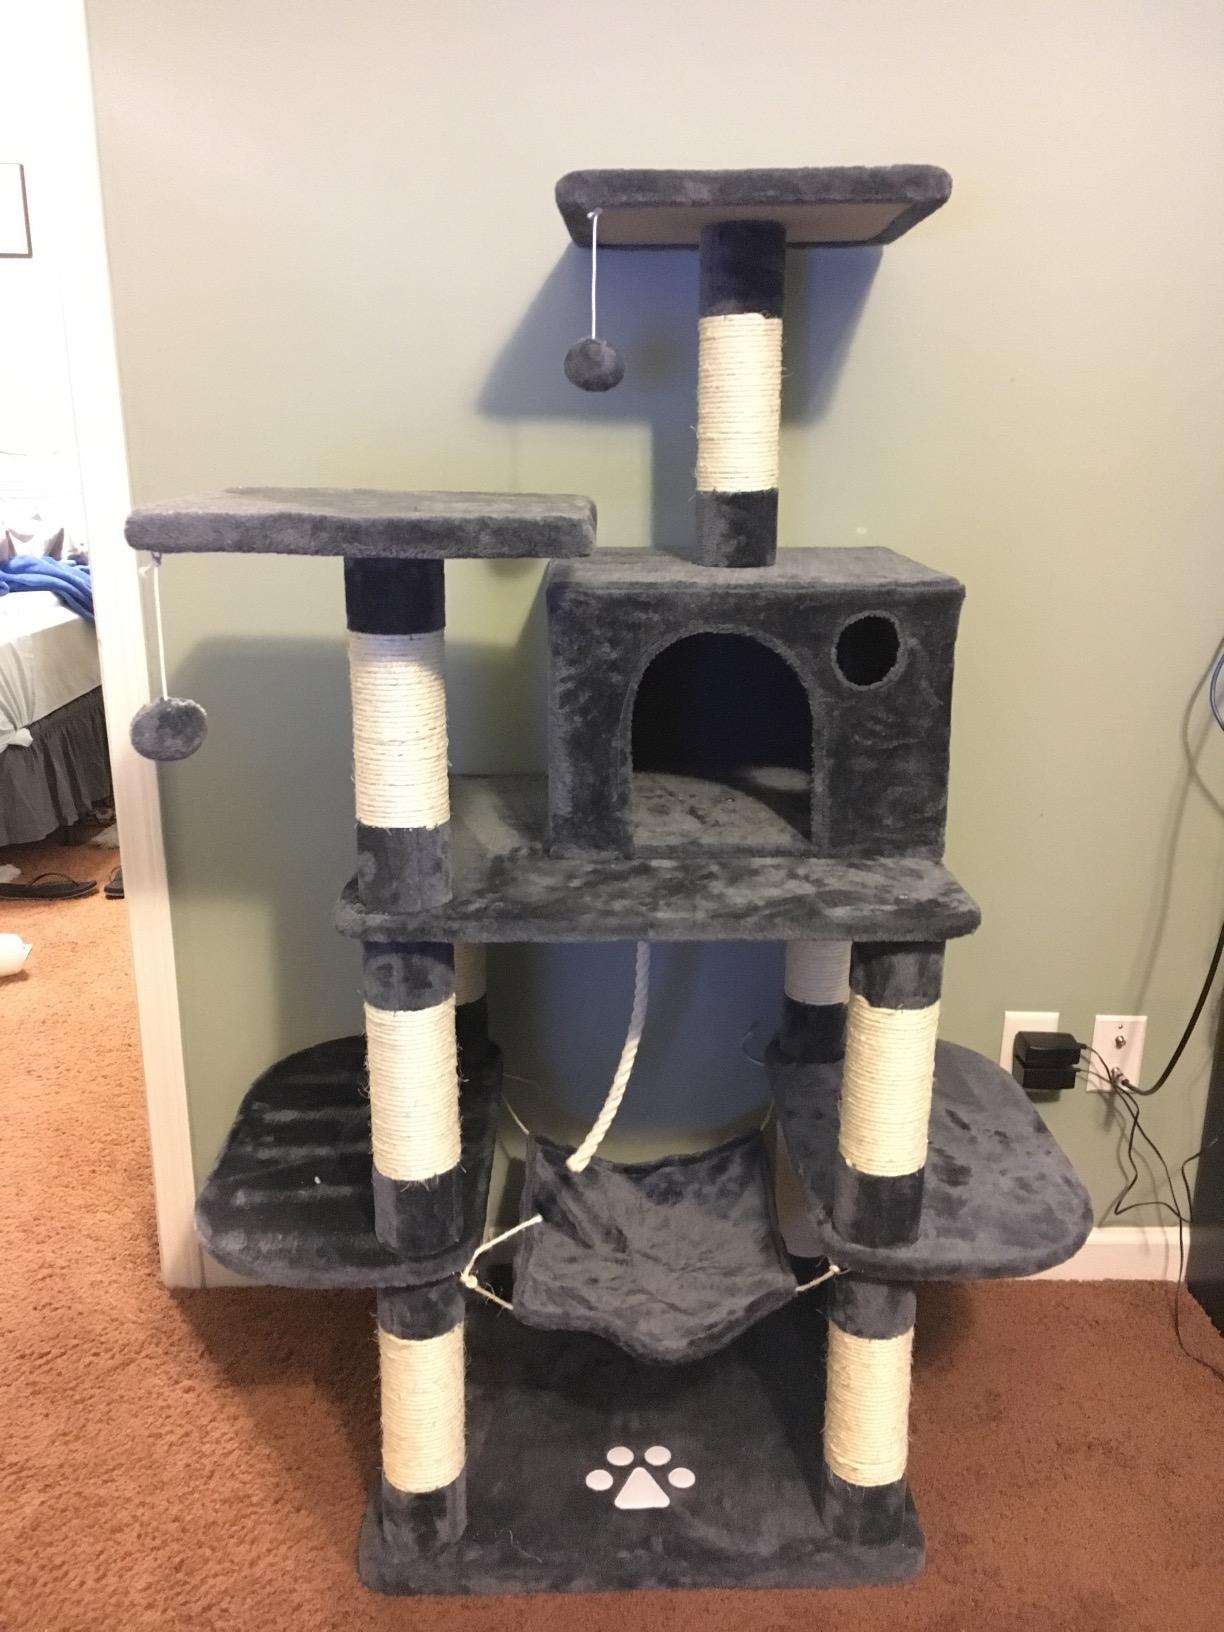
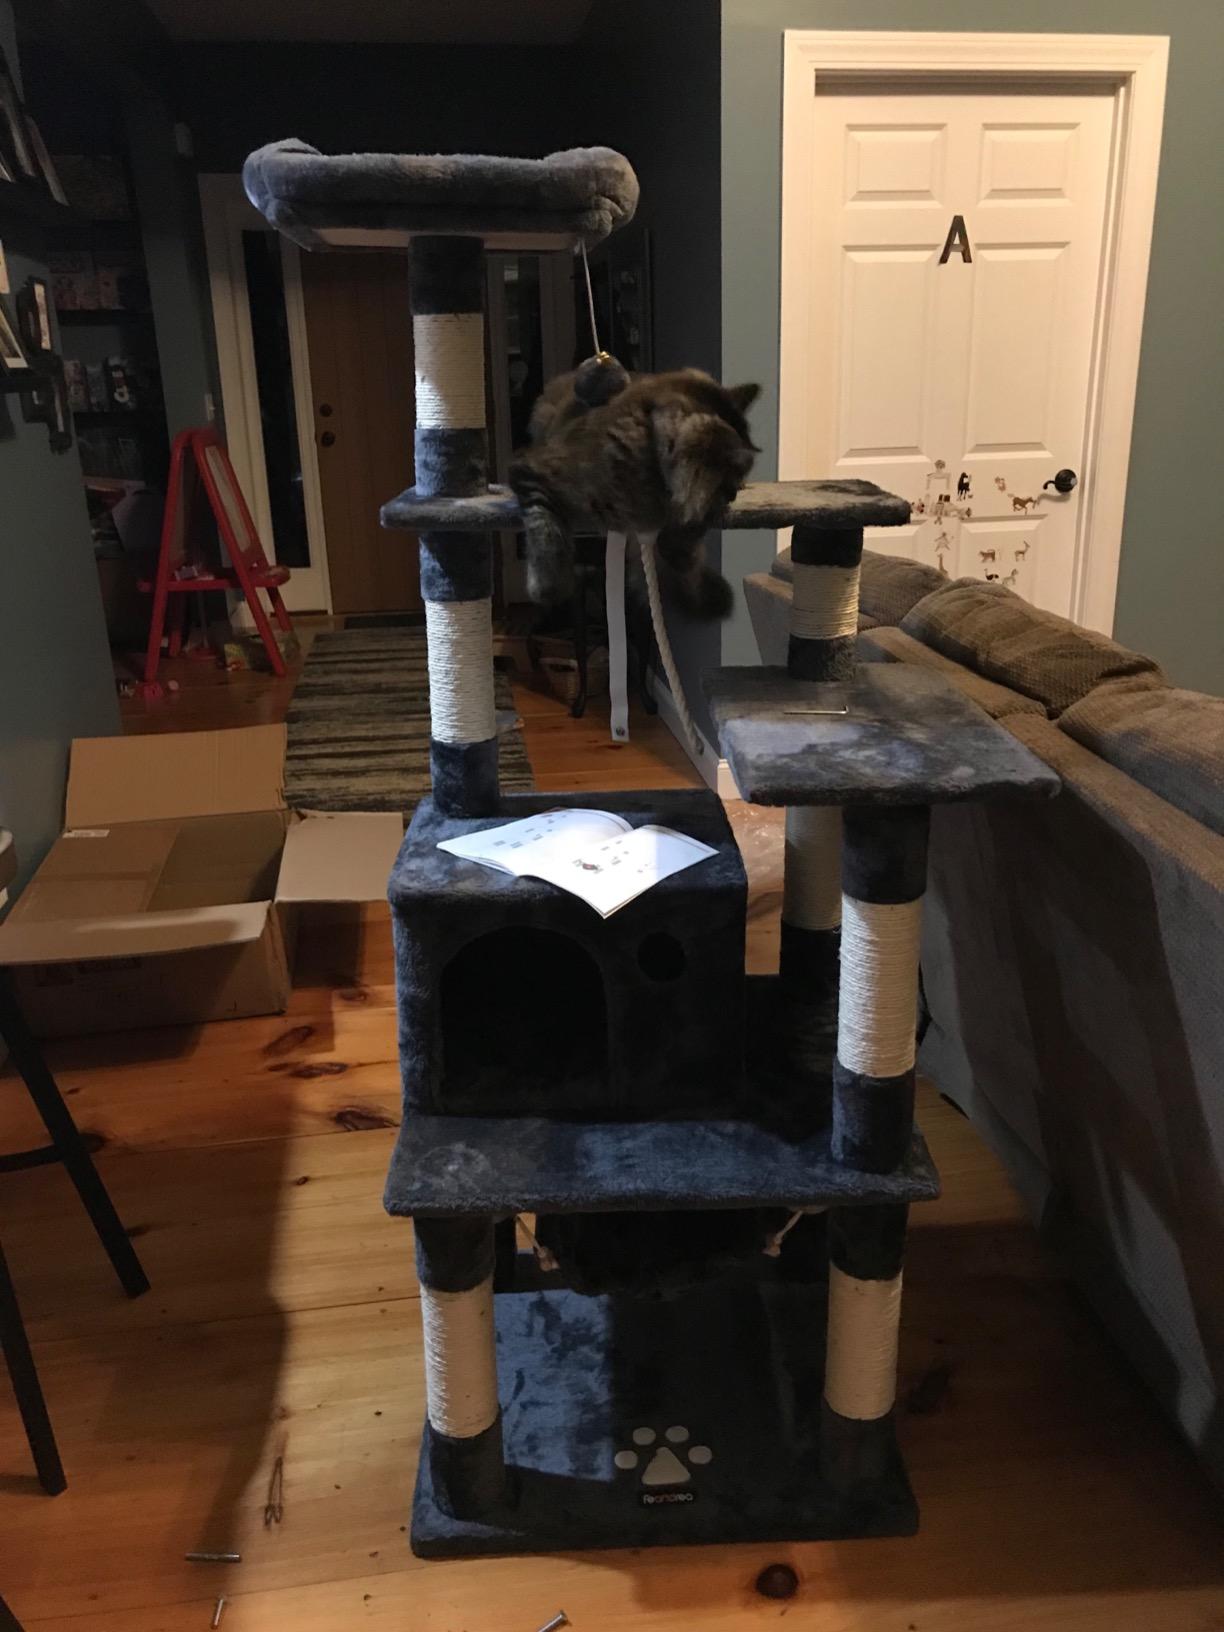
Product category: items_cat tree
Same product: no